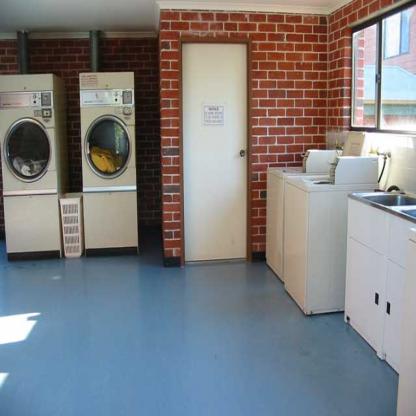
Scene: Indoor